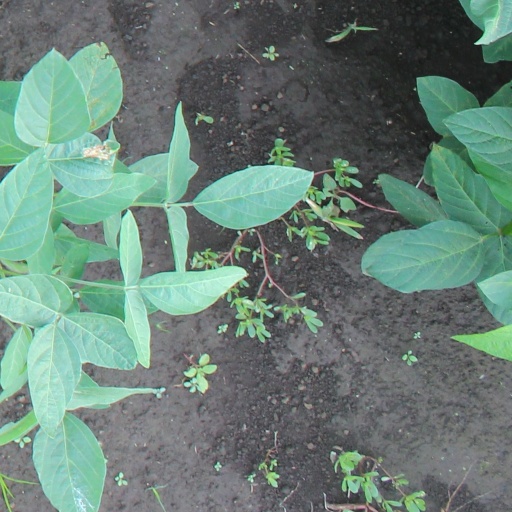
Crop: soybean